Frank Tarrant

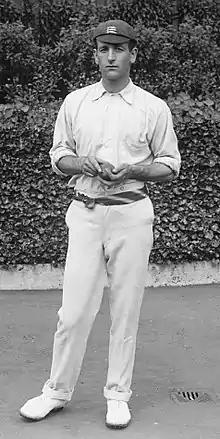
Tarrant, c. 1905

Francis Alfred Tarrant (11 December 1880 – 29 January 1951) was an Australian cricketer whose first-class career spanned from 1899 to 1936, and included 329 matches.